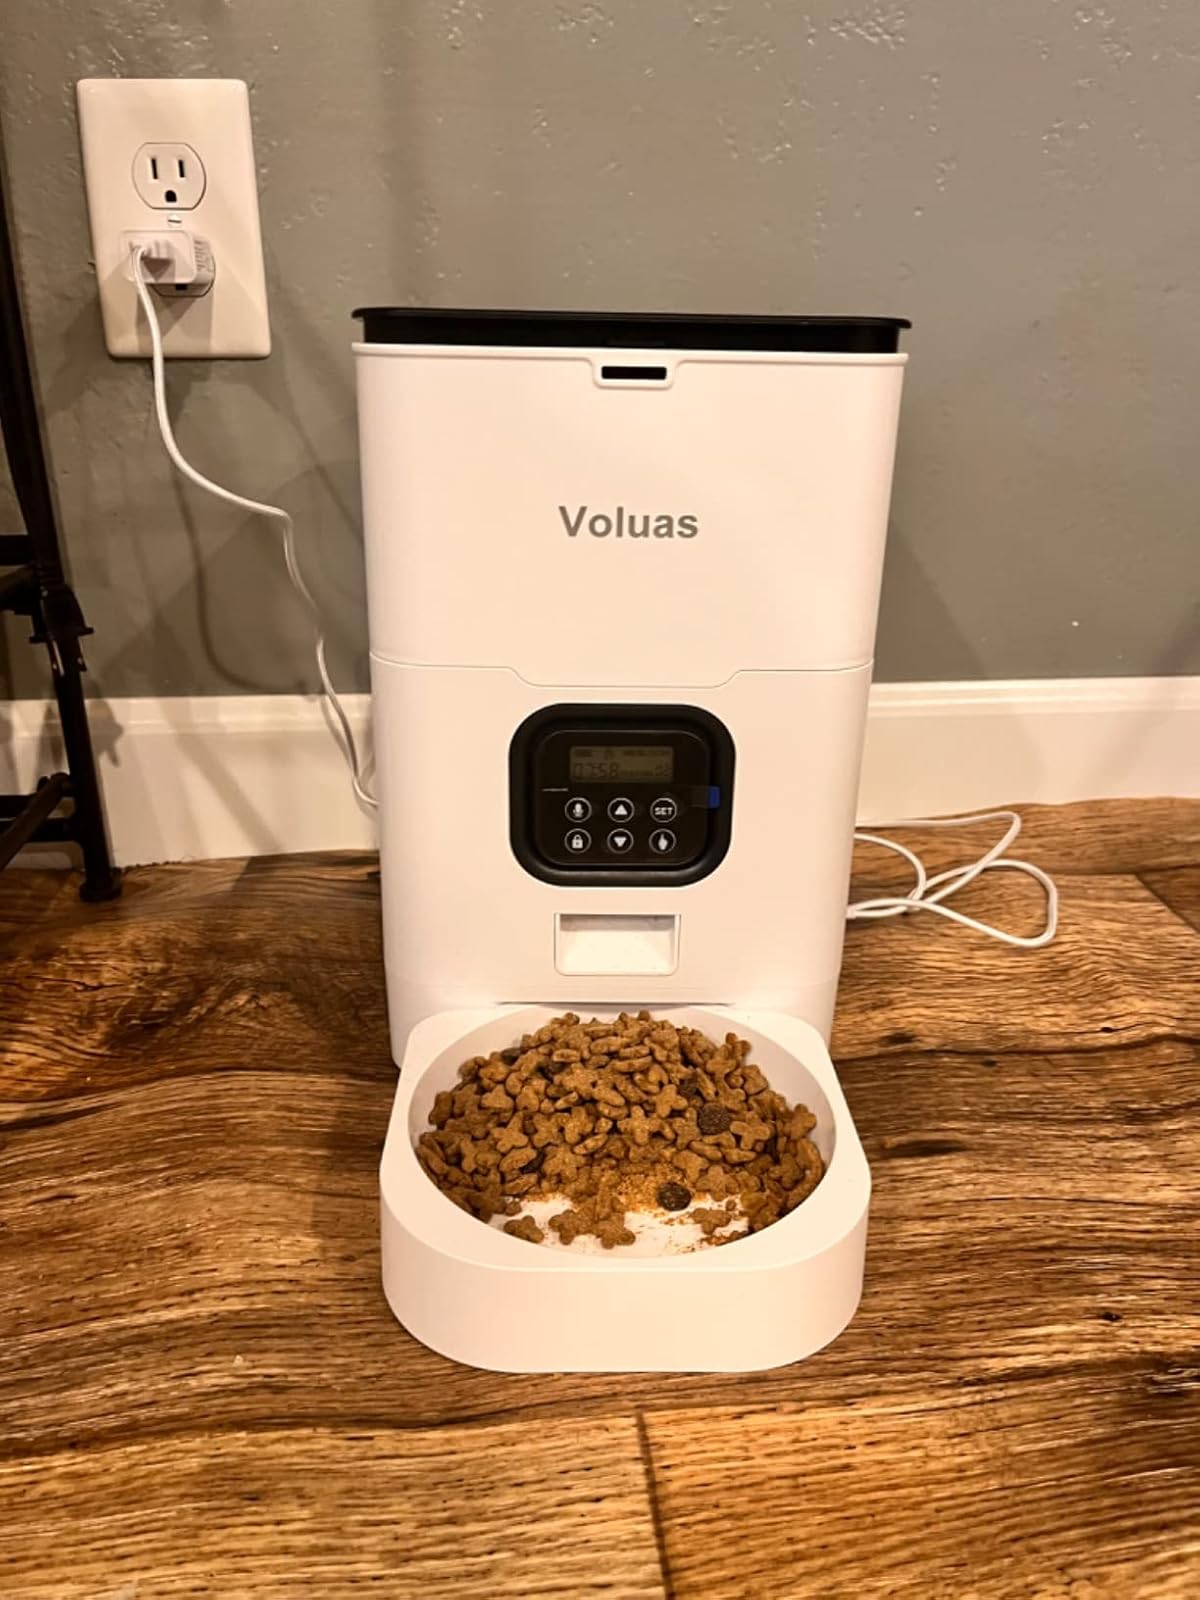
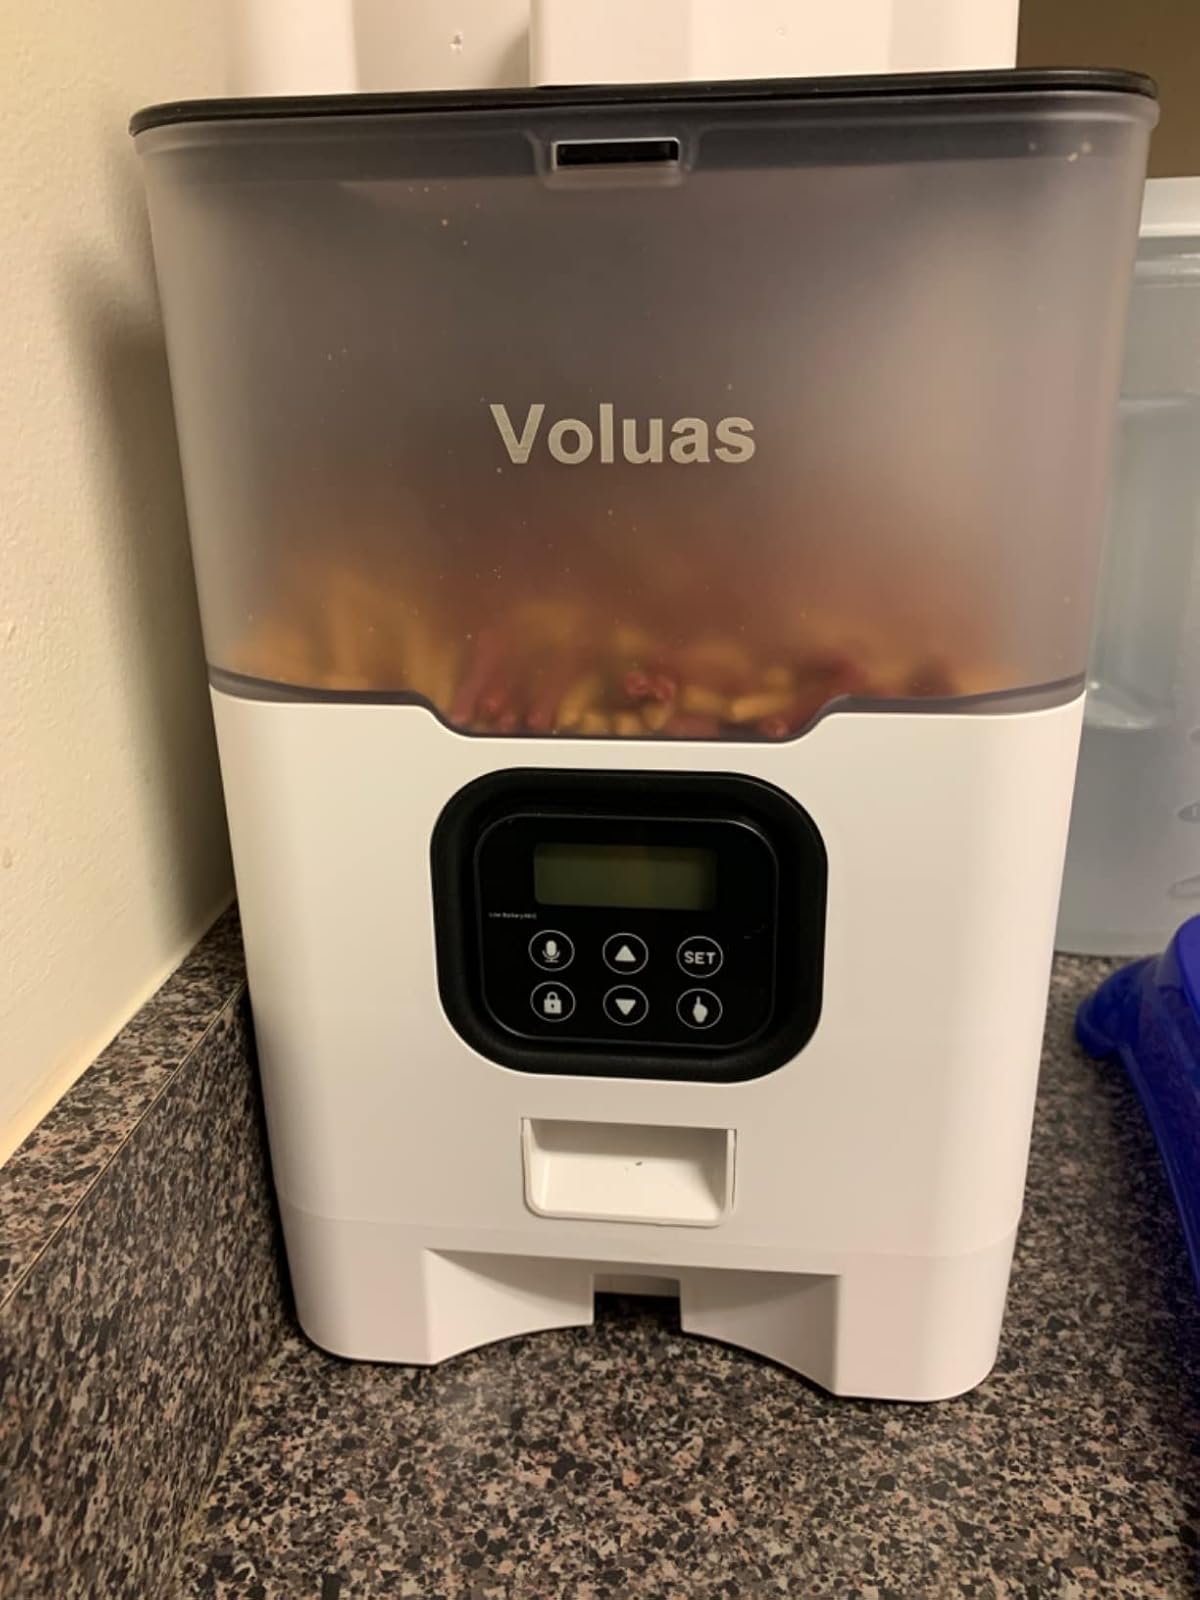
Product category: items_feeder
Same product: no